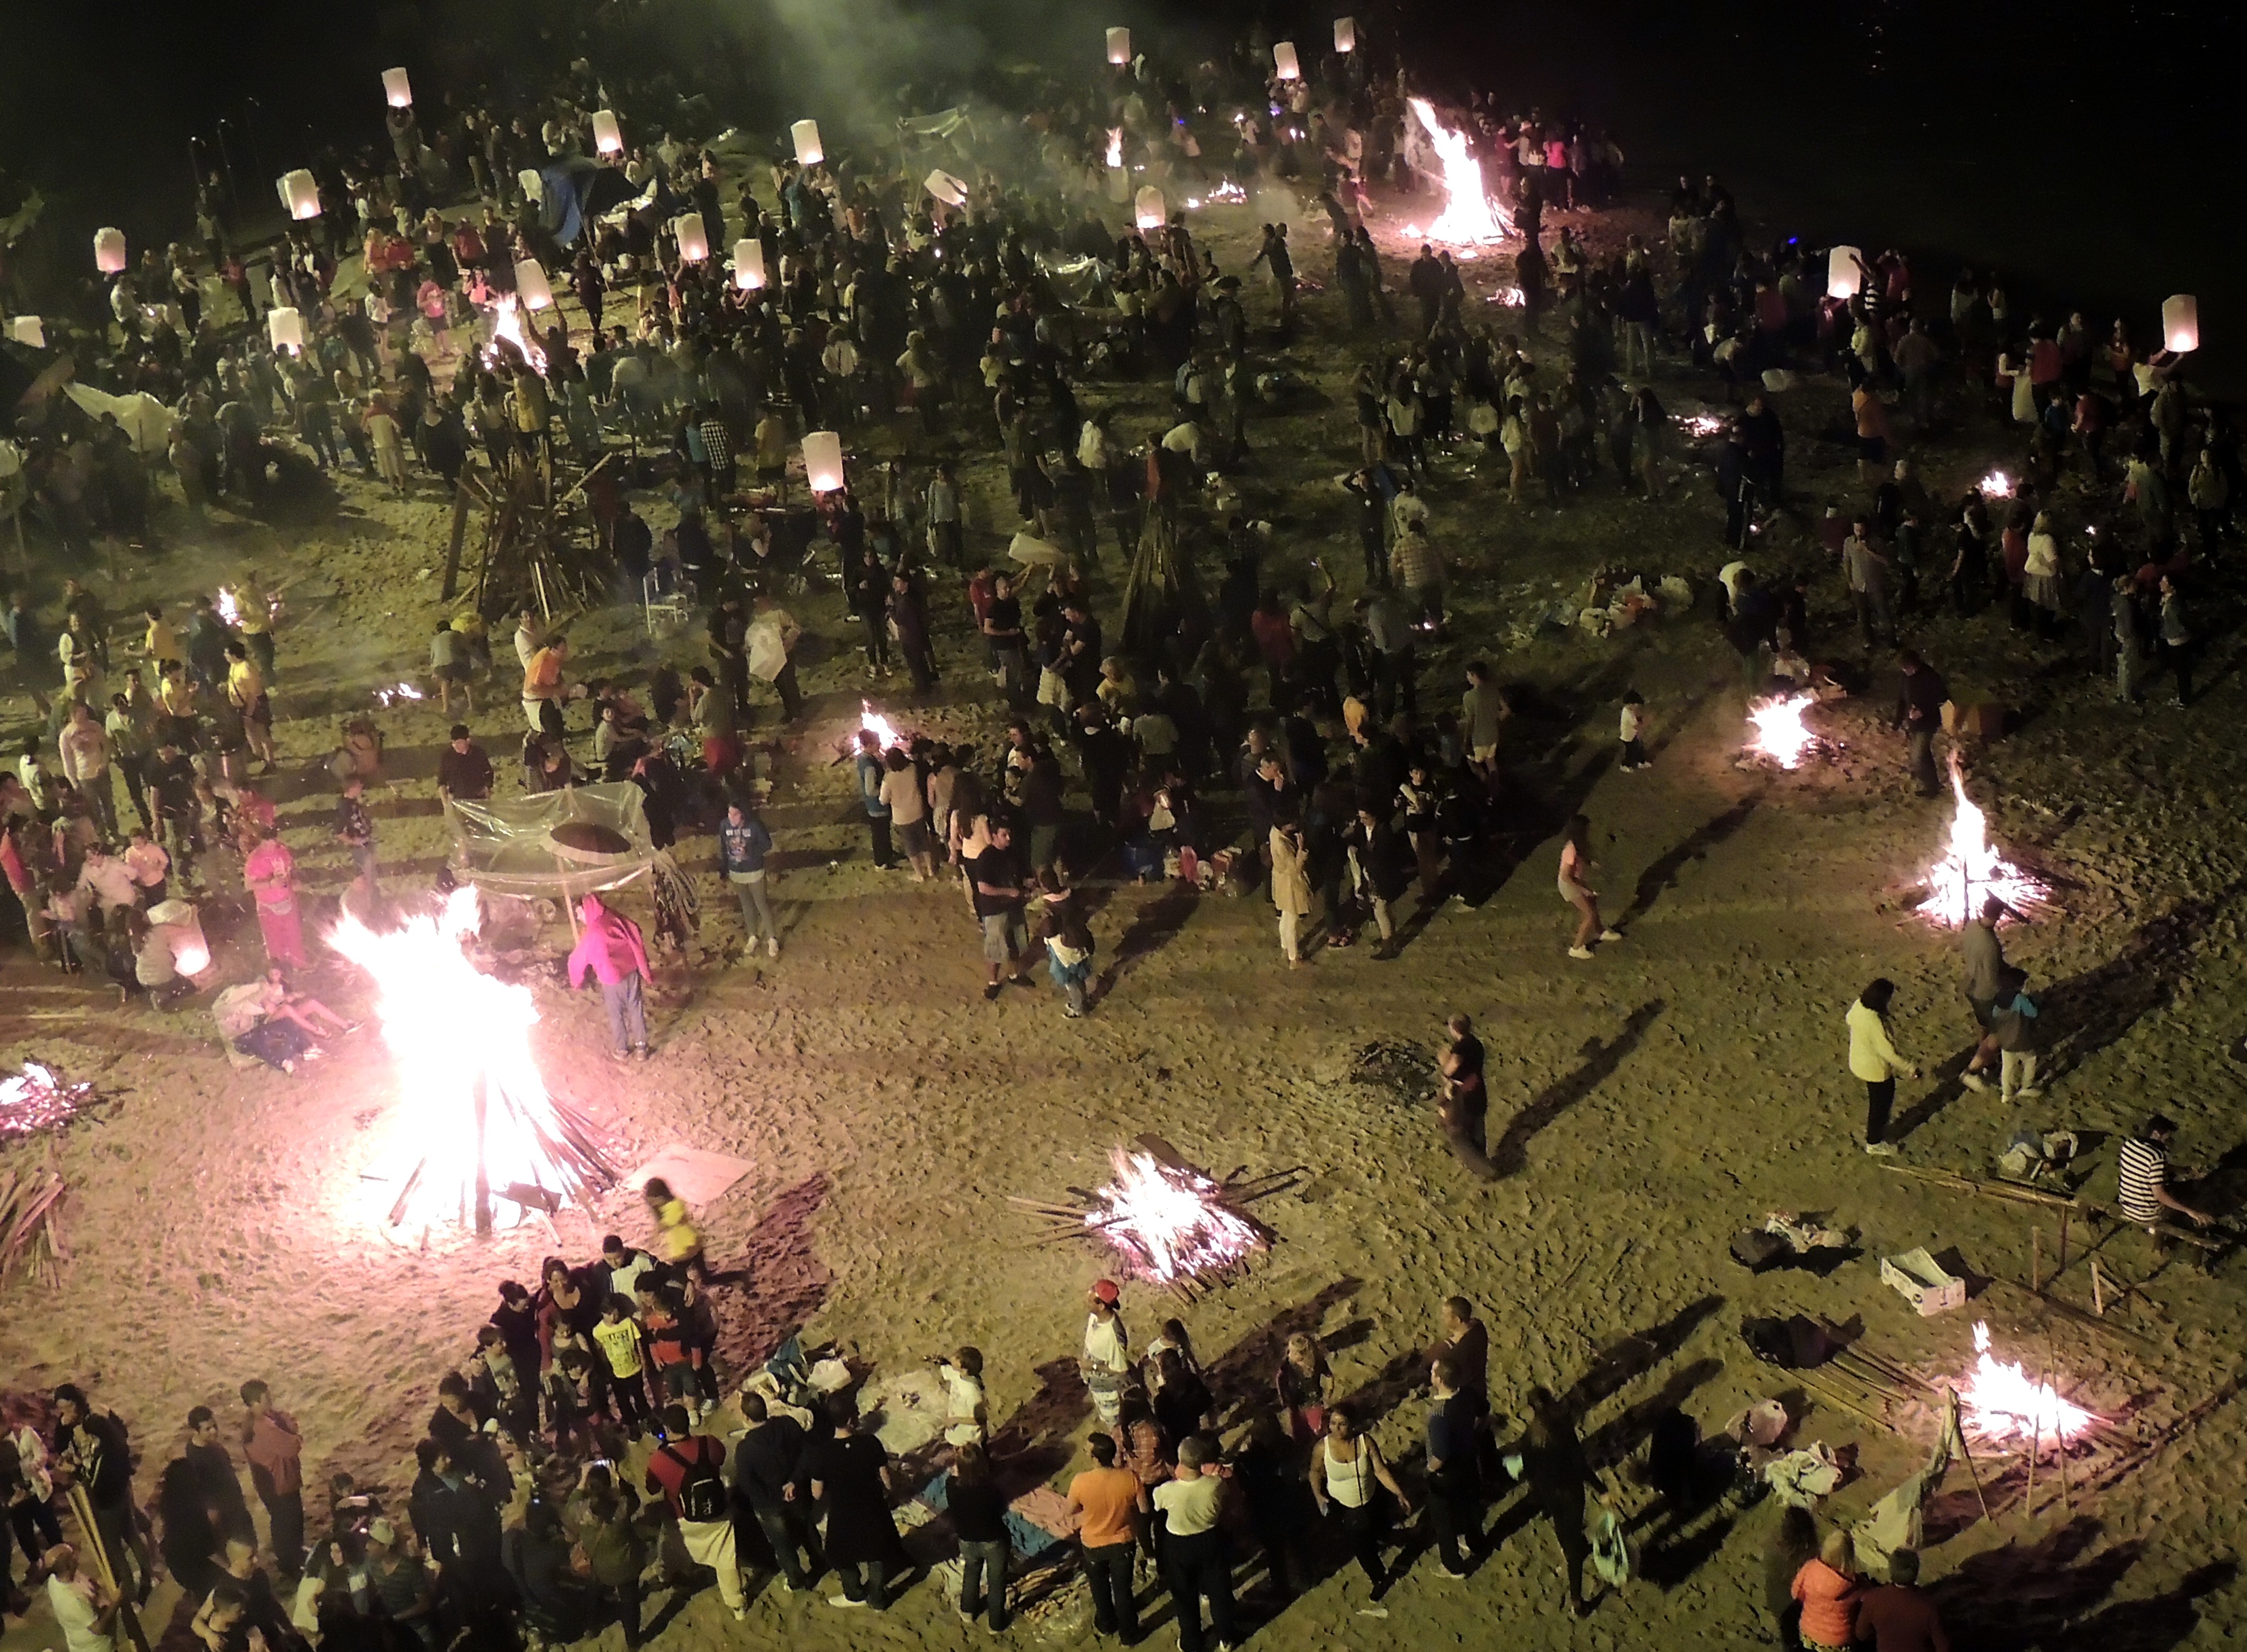
night, crowd, festival, screenshot